The Empire Strikes Back

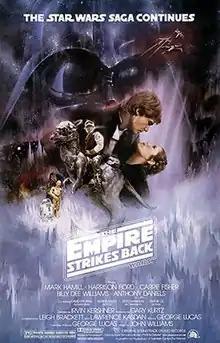
Theatrical release poster by Roger Kastel

The Empire Strikes Back (also known as Star Wars: Episode V – The Empire Strikes Back) is a 1980 American epic space opera film directed by Irvin Kershner from a screenplay by Leigh Brackett and Lawrence Kasdan, based on a story by George Lucas. The sequel to "Star Wars" (1977), it is the second film in the "Star Wars" film series and the fifth chronological chapter of the "Skywalker Saga". Set three years after the events of "Star Wars", the film recounts the battle between the malevolent Galactic Empire, led by the Emperor, and the Rebel Alliance, led by Luke Skywalker and Princess Leia. As the Empire goes on the offensive, Luke trains to master the Force so he can confront the Emperor's powerful disciple, Darth Vader. The ensemble cast includes Mark Hamill, Harrison Ford, Carrie Fisher, Billy Dee Williams, Anthony Daniels, David Prowse, Kenny Baker, Peter Mayhew, and Frank Oz.